Gary Russell Libby

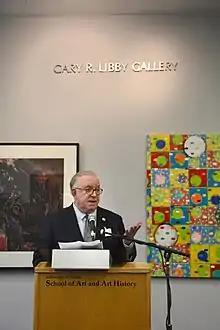
Gary Russell Libby in the Gary R. Libby Gallery

At Stetson University, DeLand, Florida, Libby developed the curriculum for a number of upper-division interdisciplinary courses for a new major in the arts and humanities. He also worked with Fred Messersmith AWS, chairman of the Department of Art, in developing a series of exhibitions that explored the careers of artists from the United States and abroad who painted in Florida from post-Civil War to World War I. While at Stetson, Libby published a number of articles in academic journals, including the "Italian Quarterly" and "Paideuma".